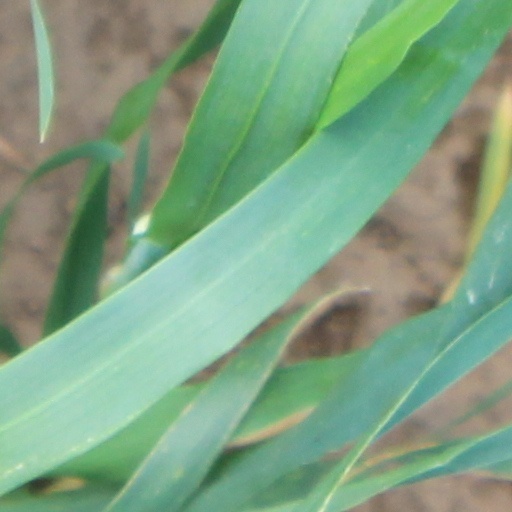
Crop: wheat